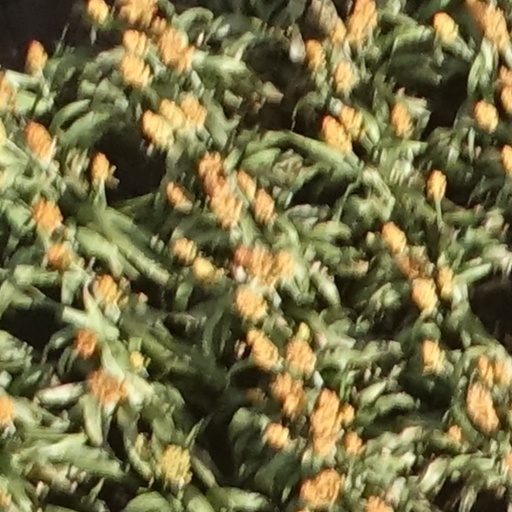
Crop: sorghum